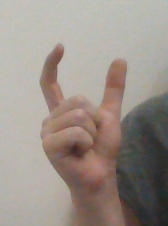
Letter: nun